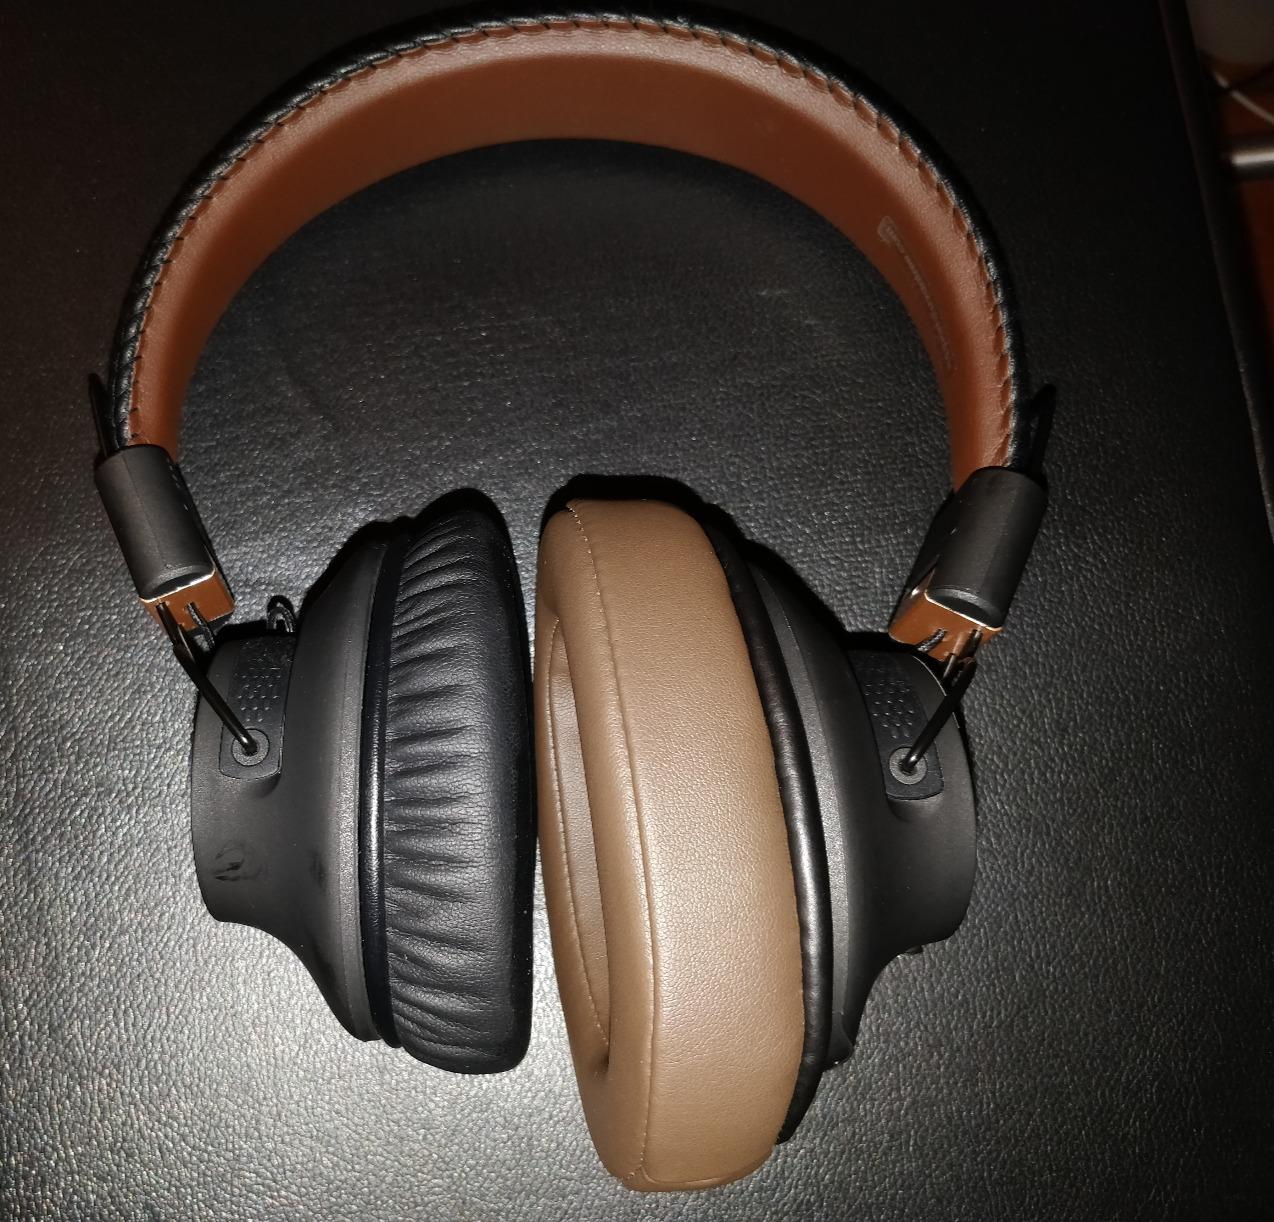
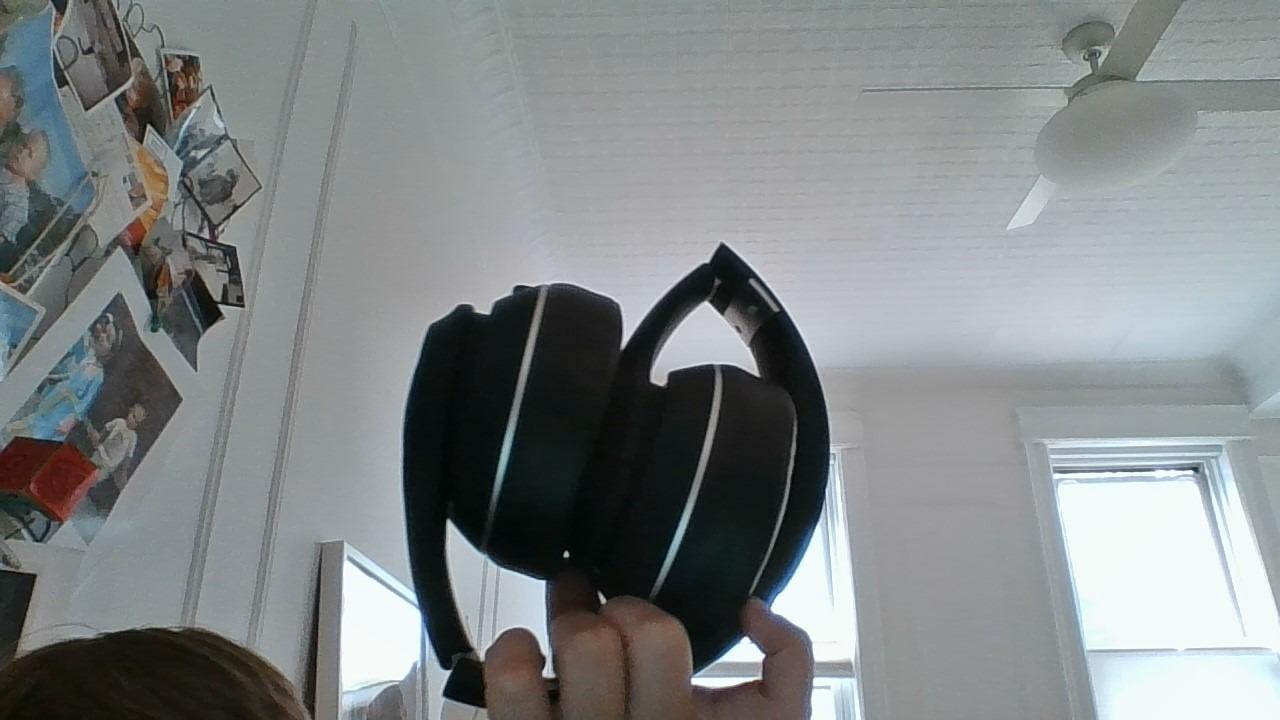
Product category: headphones
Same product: no